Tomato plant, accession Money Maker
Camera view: tilt-top (135 deg); turntable rotation: 0 degrees
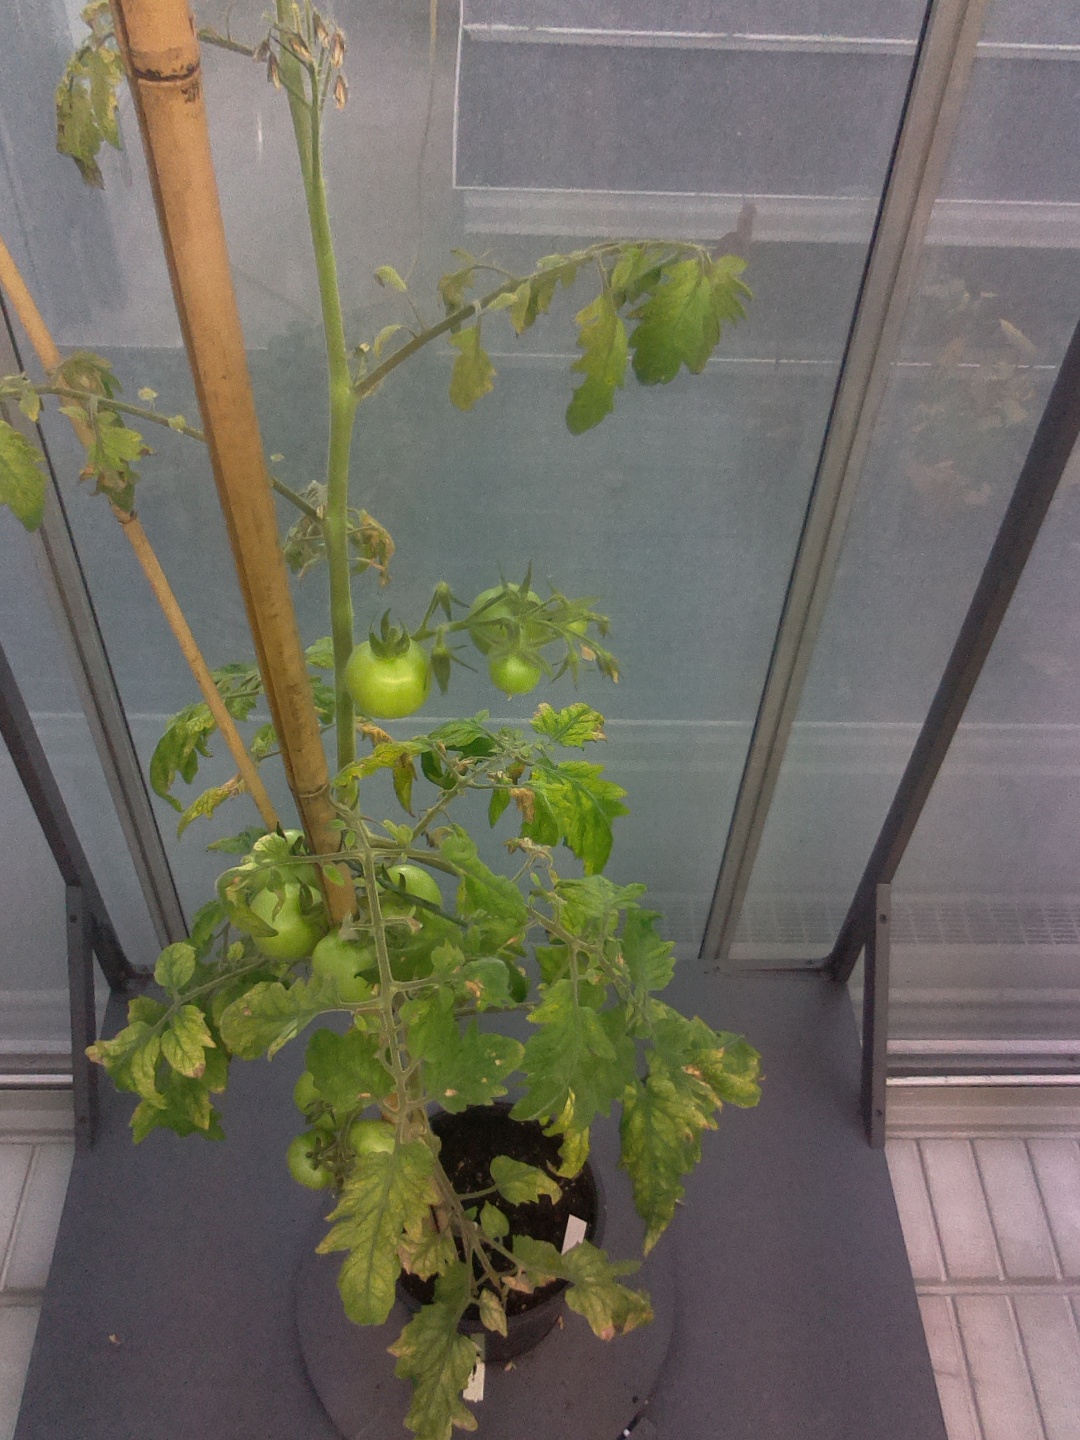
BBCH growth stage 79: 90% -100% of final fruit size